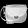
Label: Bag